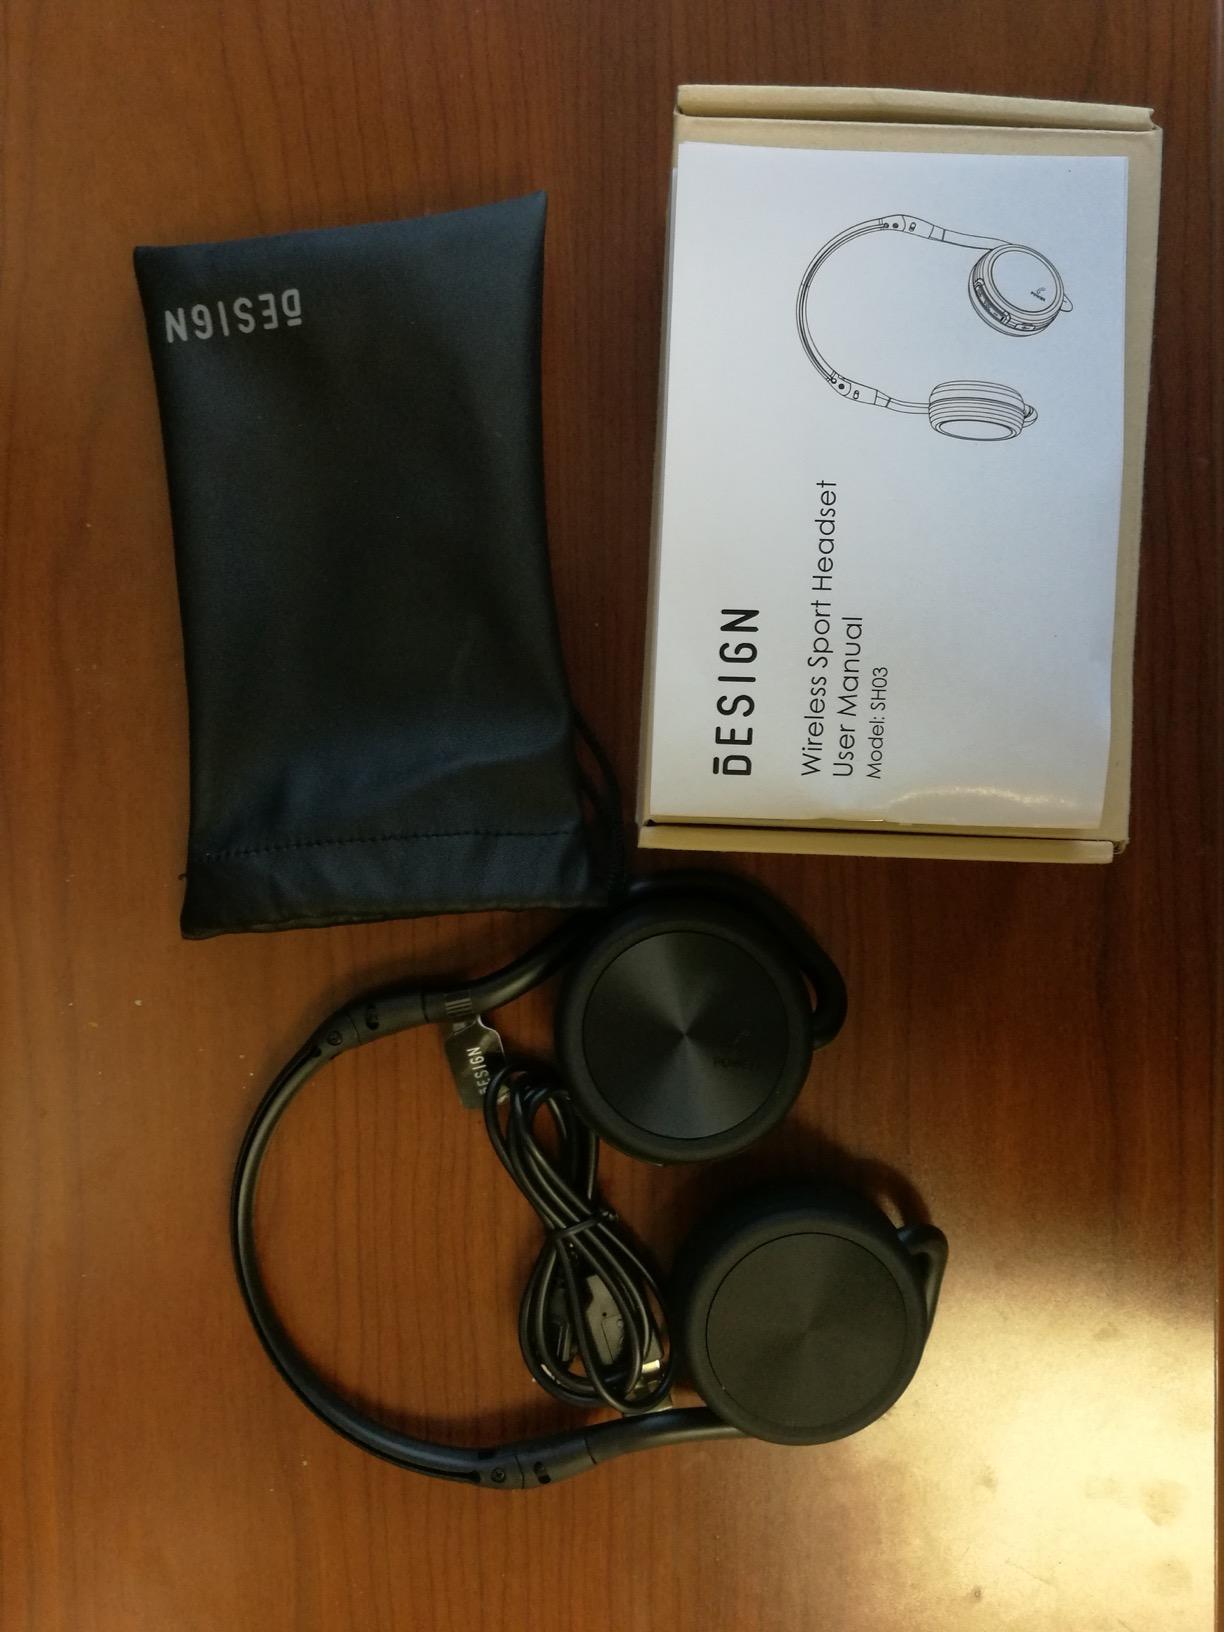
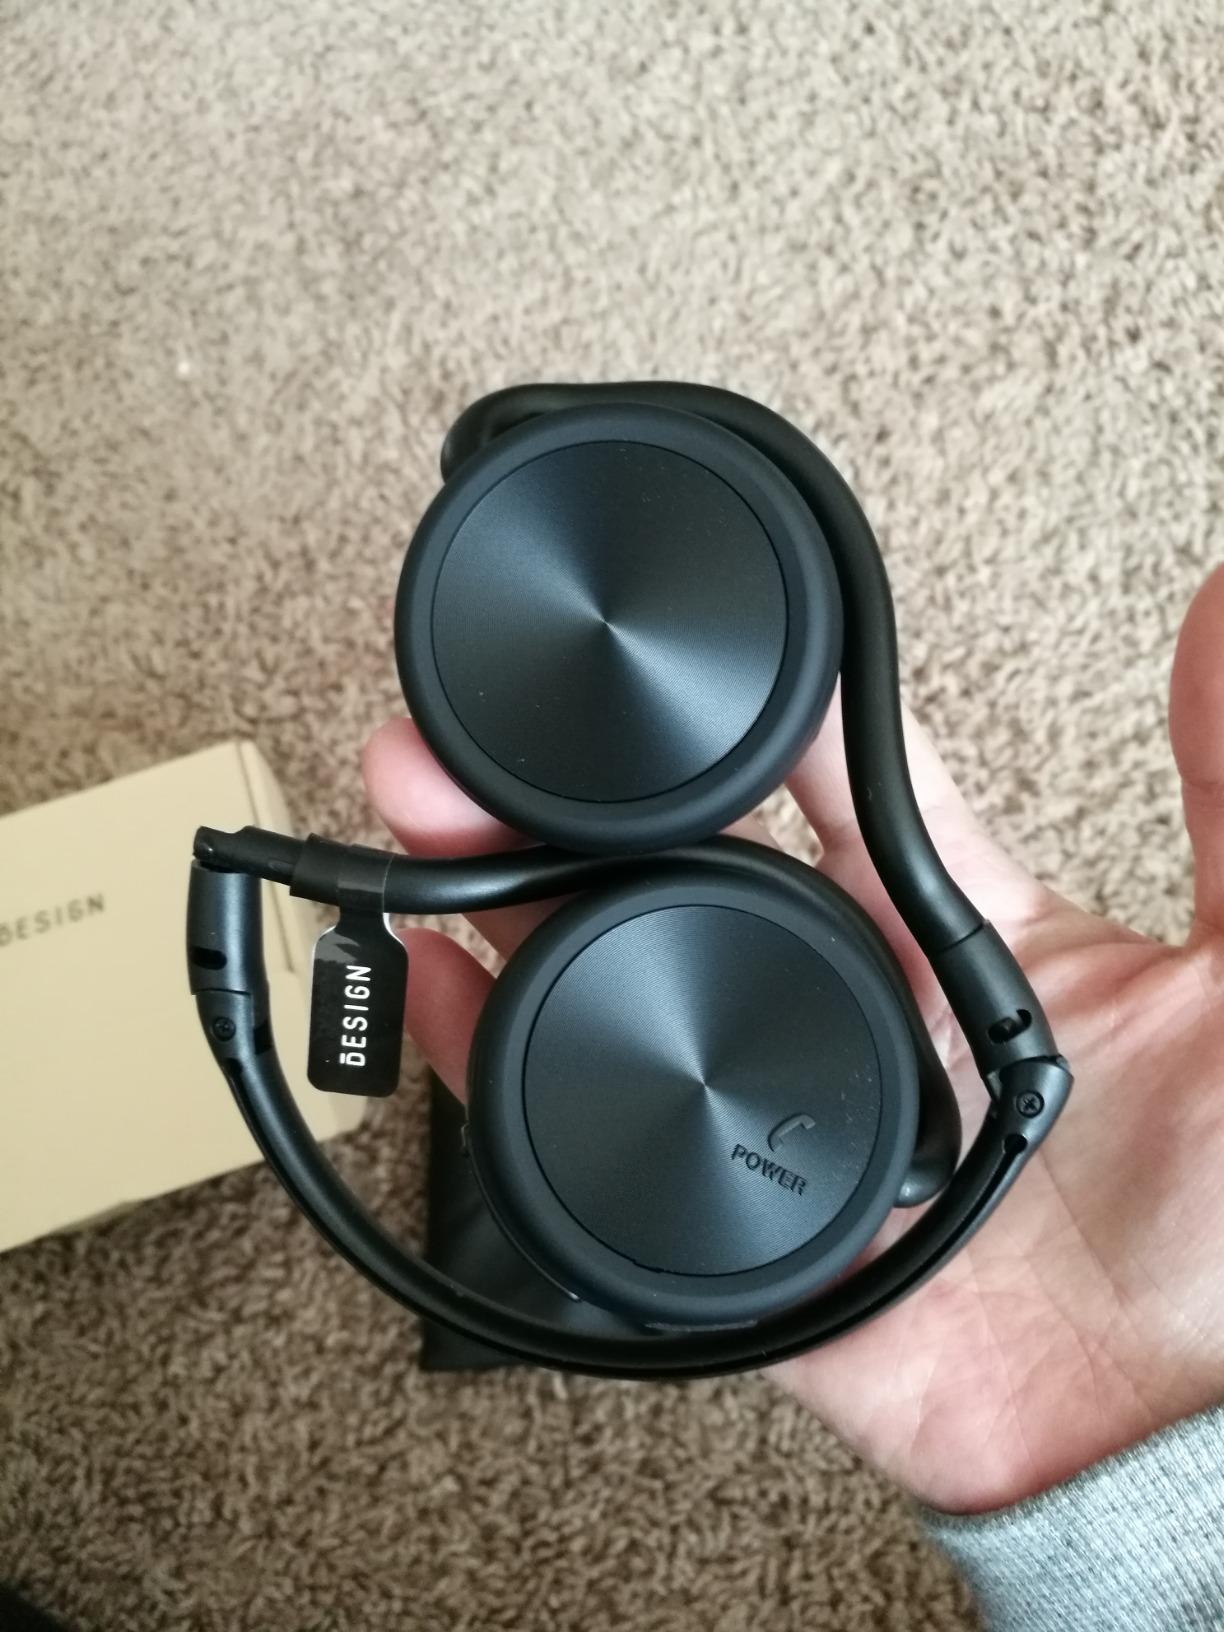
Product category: headphones
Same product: yes